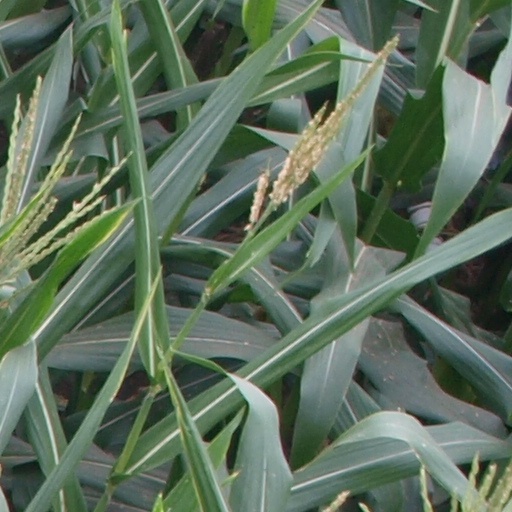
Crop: maize; corn